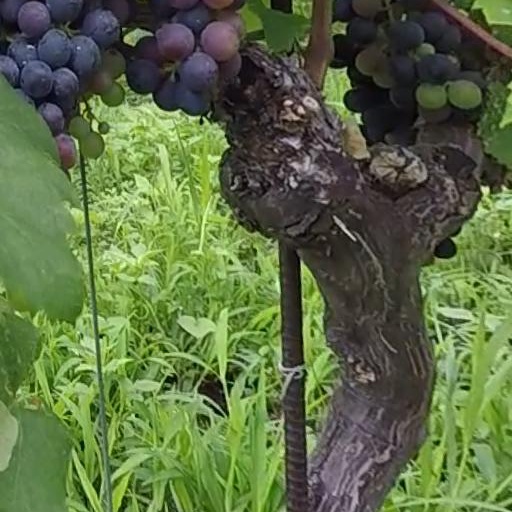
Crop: grape